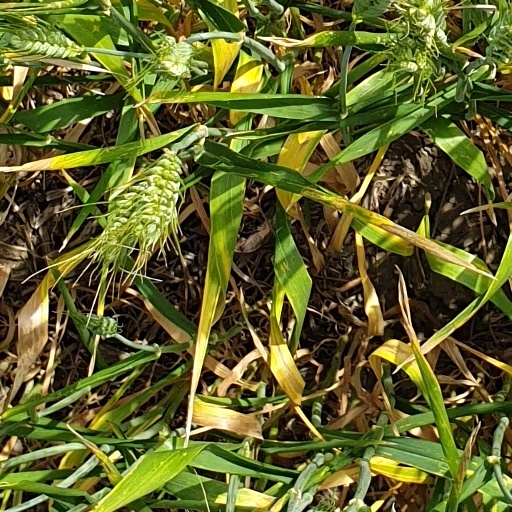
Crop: wheat